Saint-Germain-sur-École

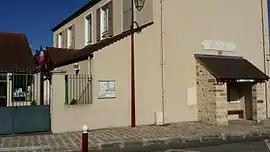
The school in Saint-Germain-sur-École

Saint-Germain-sur-École is a commune in the Seine-et-Marne department in the Île-de-France region in north-central France.